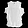
Label: Shirt